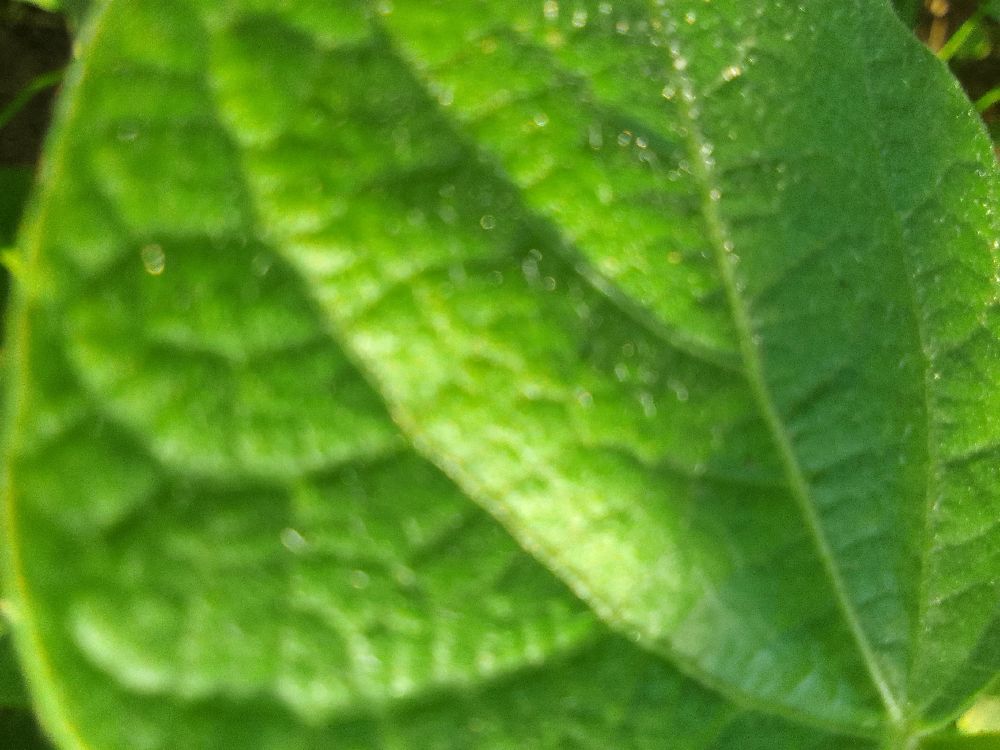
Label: healthy